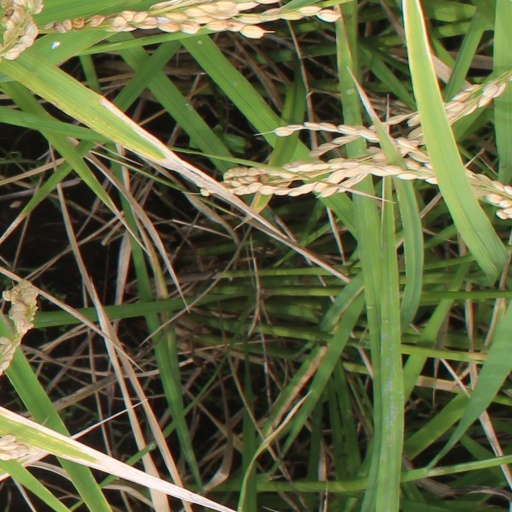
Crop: rice